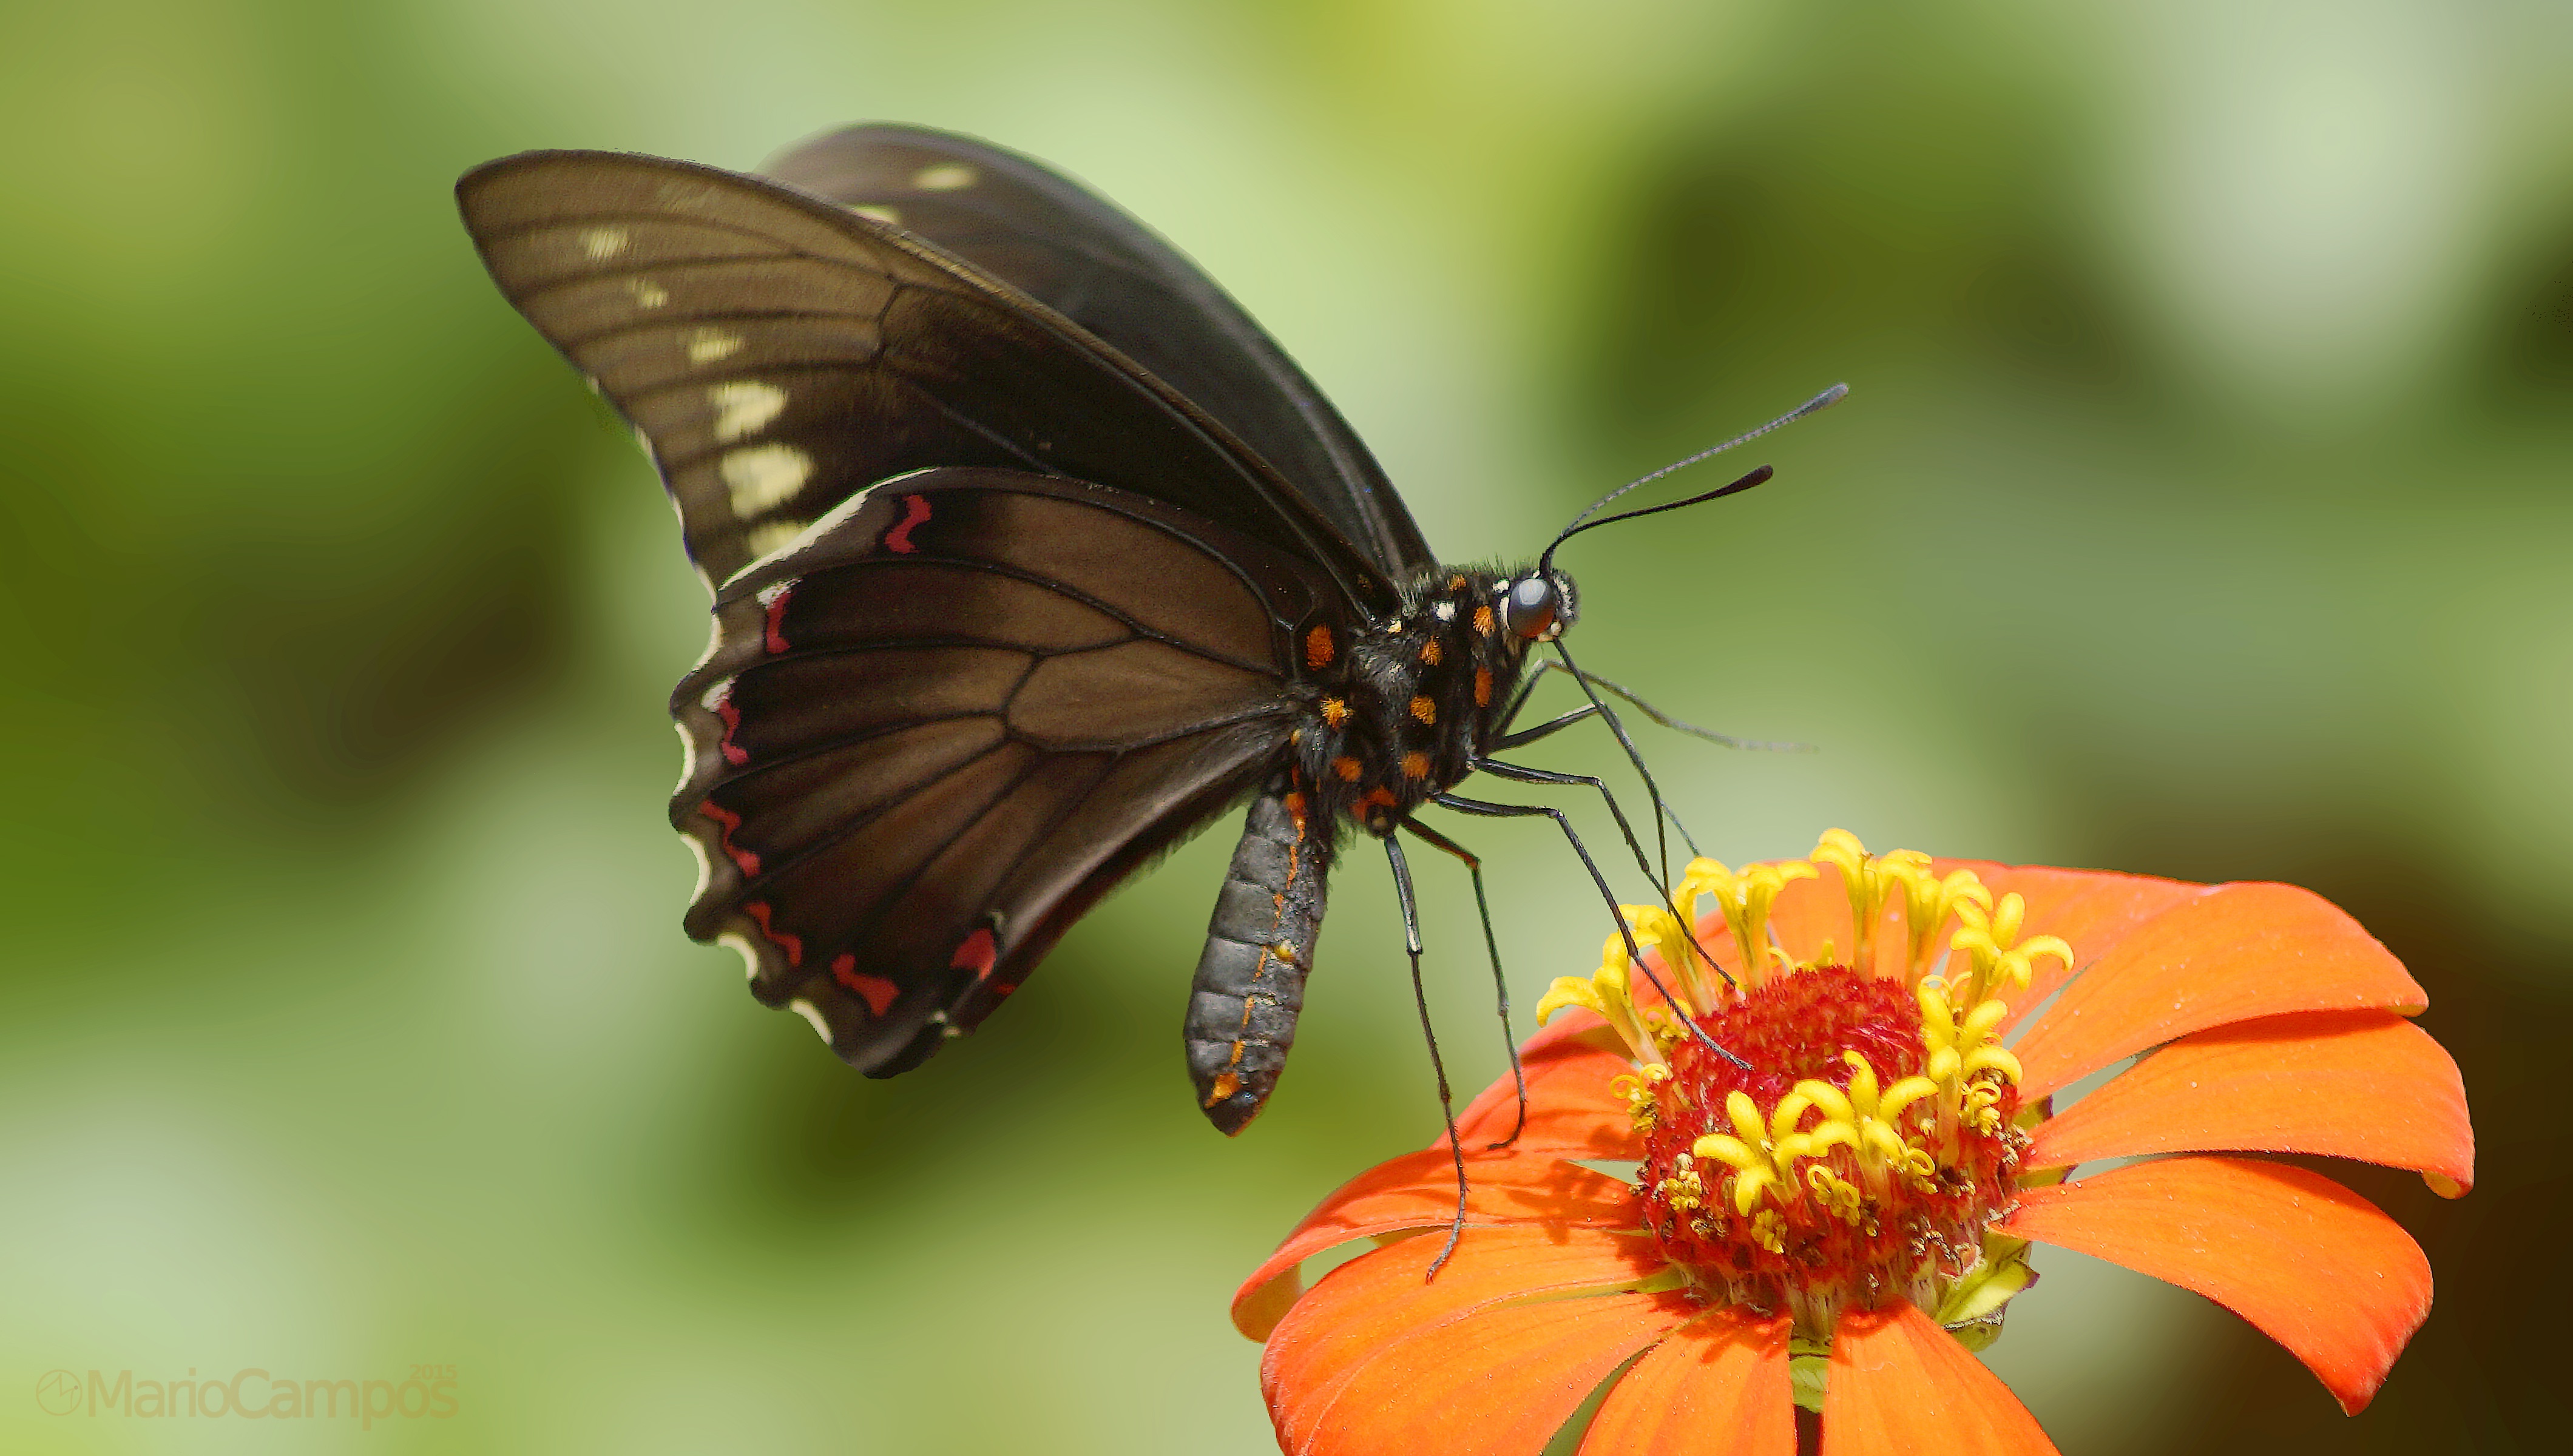
nature, photography, flower, petal, insect, butterfly, flora, fauna, invertebrate, close up, monarch butterfly, feathers, wings, nectar, pieridae, macro photography, arthropod, pollinator, butterflies in the garden, birds spikes, moths and butterflies, lycaenid, brush footed butterfly, colias